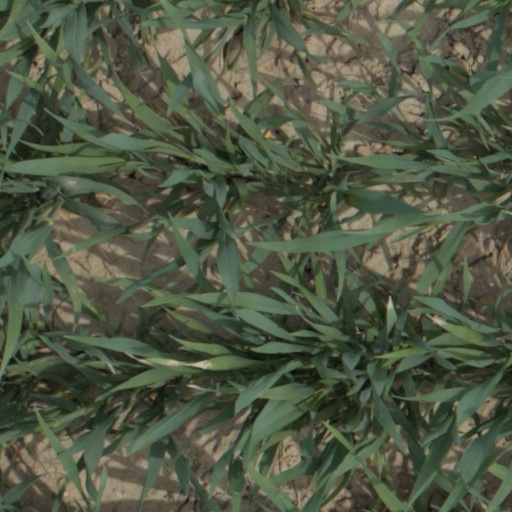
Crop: wheat